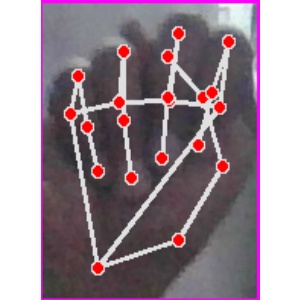
अक्षर: न